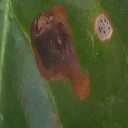
Label: Miner